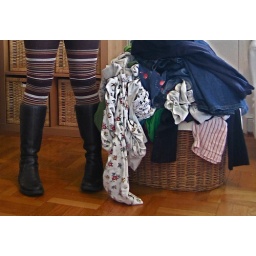
In my defense, it's only clothes on *top* of the basket. Everything in the basket is bed linens.